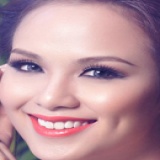
hoa hậu Lưu Thị Diễm Hương